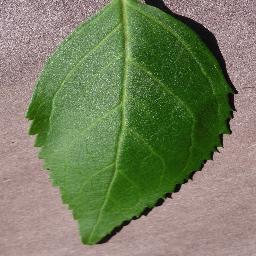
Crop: cherry
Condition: (including_sour)_healthy